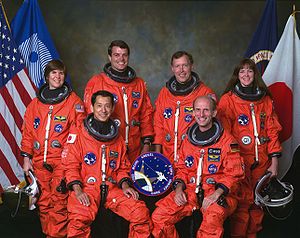
Dominic Gorie / Galleri
Dominic Lee Pudwill Gorie er en amerikansk astronaut med fire rummissioner med rumfærgen, inklusive en mission til Mir og to til Den Internationale Rumstation. Han har været 49 dage i rummet totalt.